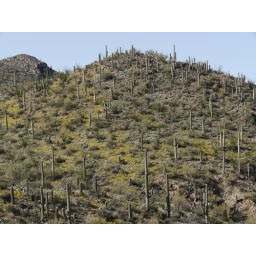
Saguaros in yellow flower field